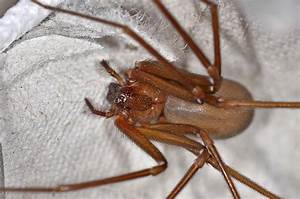
Label: ragno